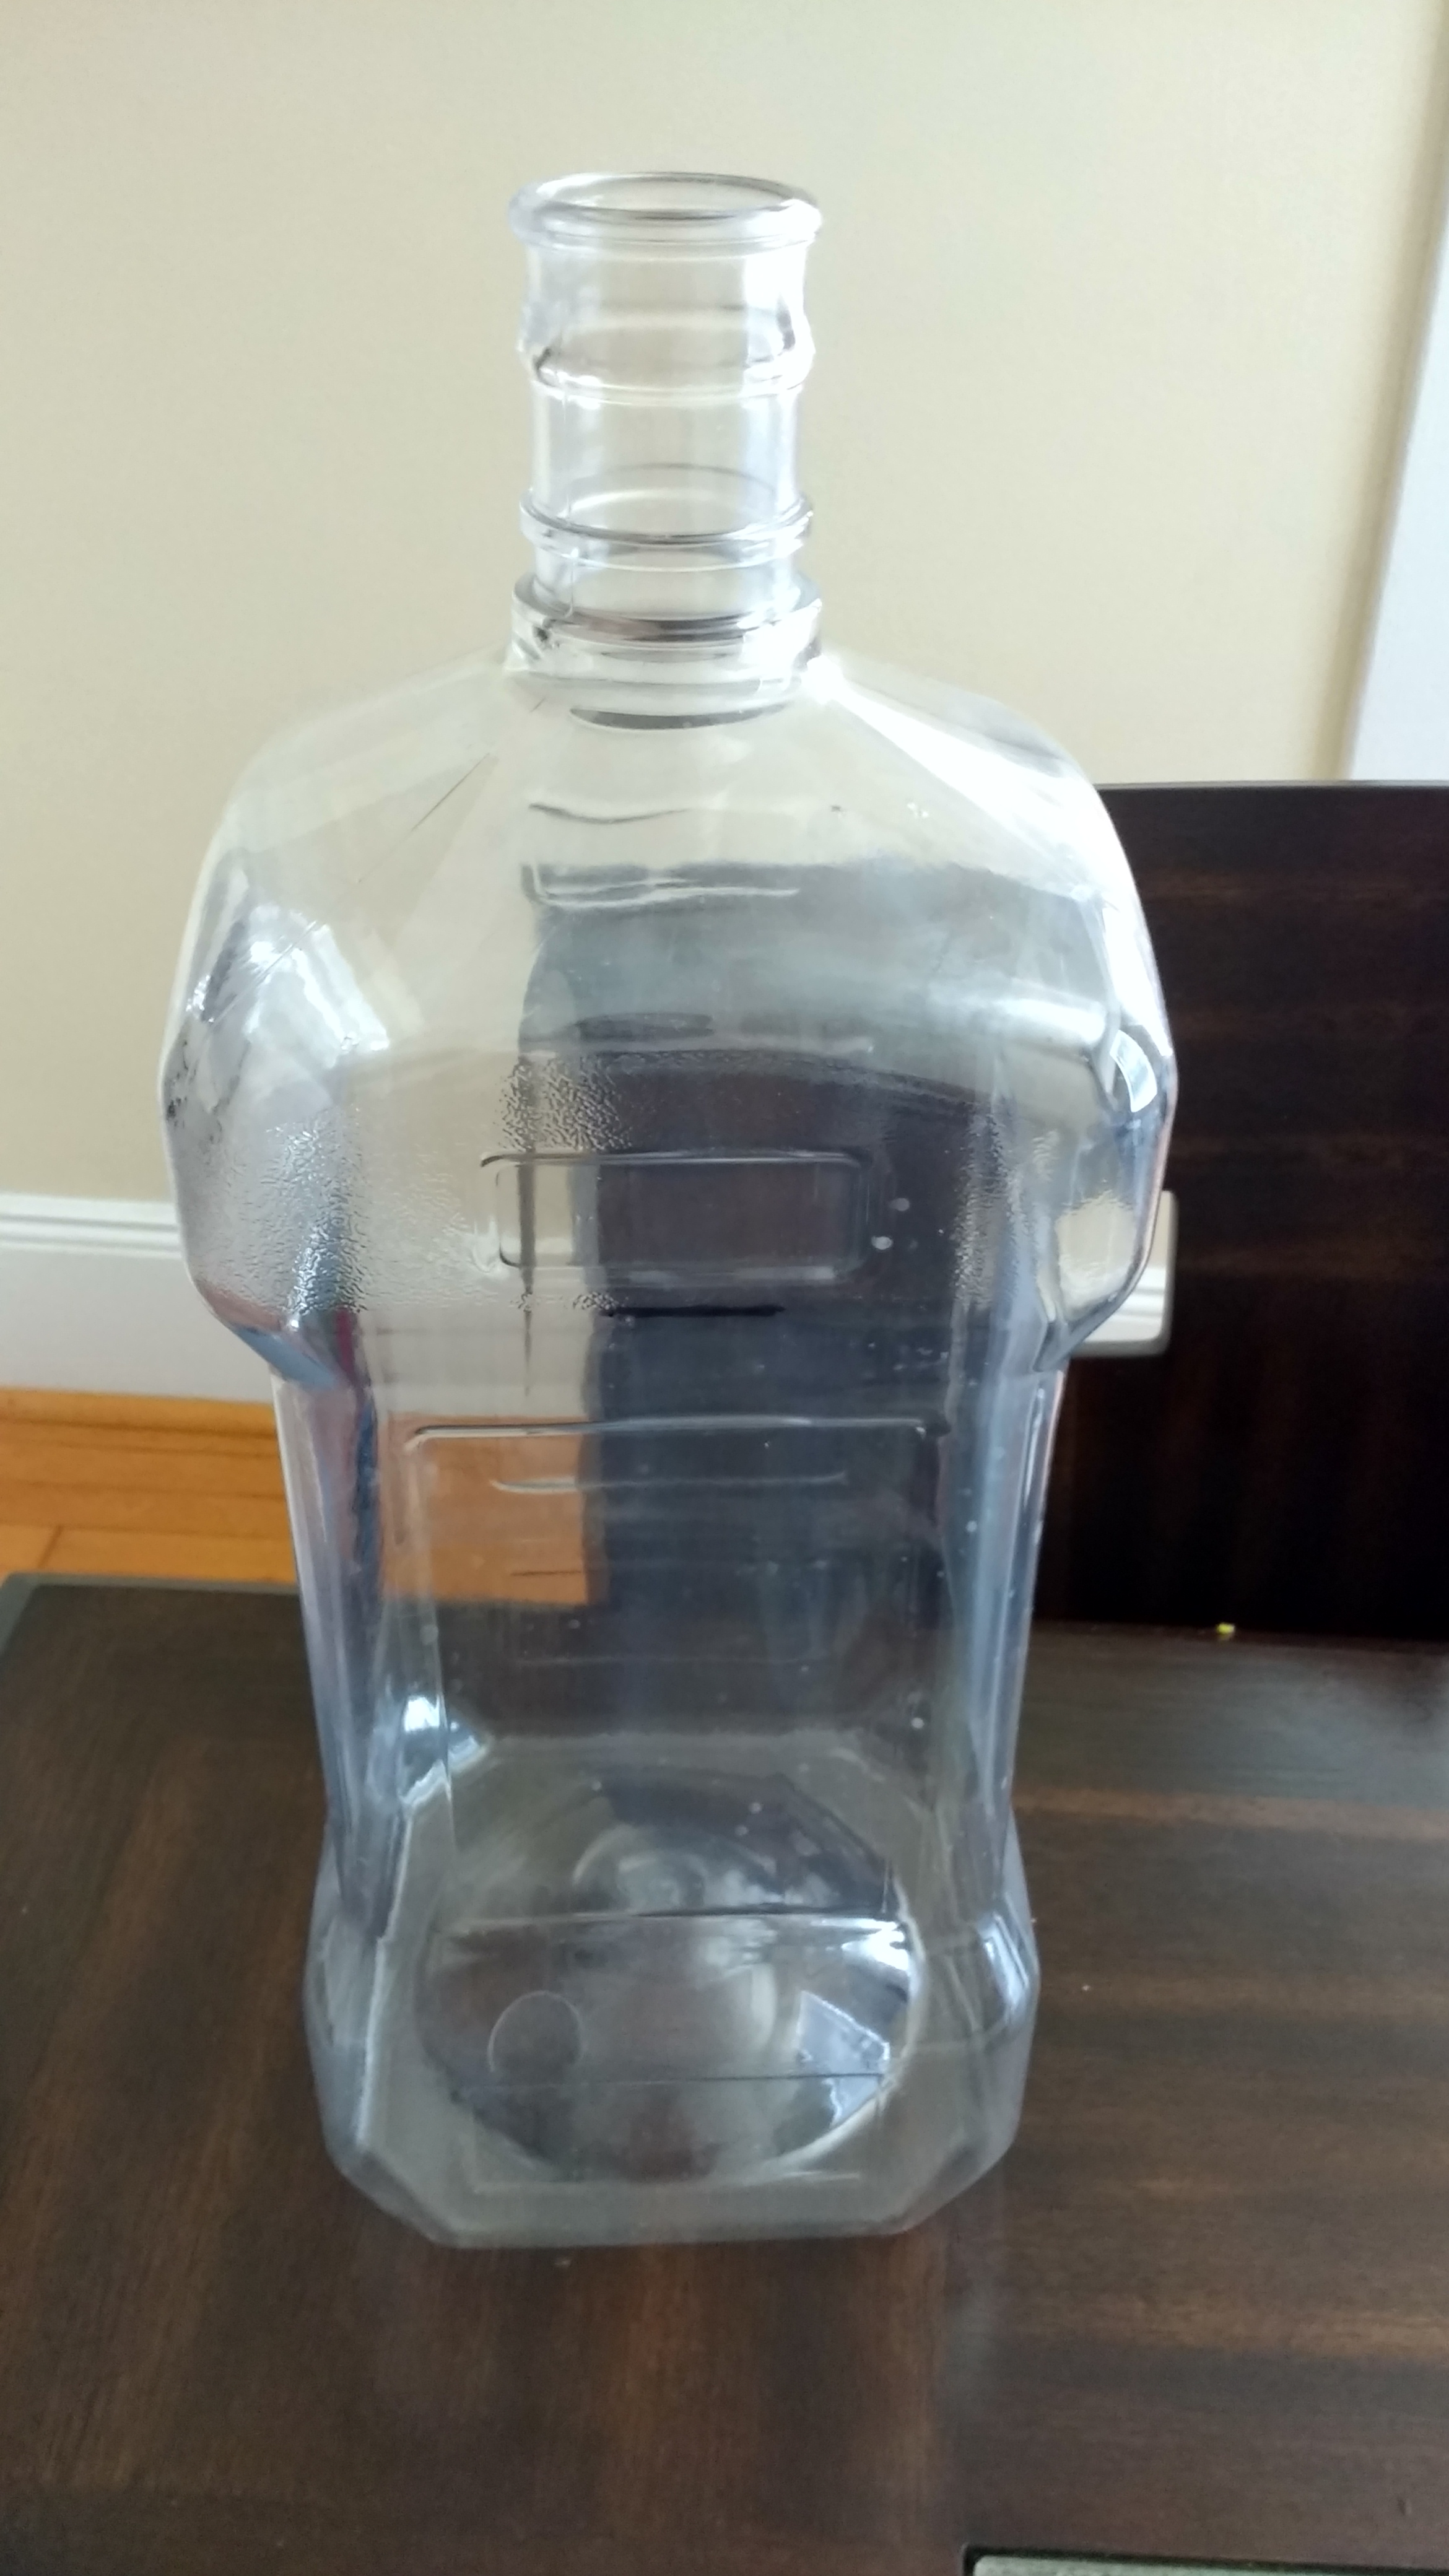
Waste category: plastic